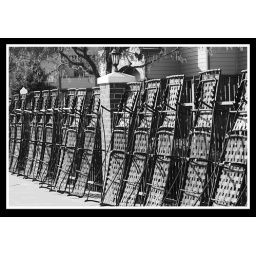
Pool Chaise in black and white